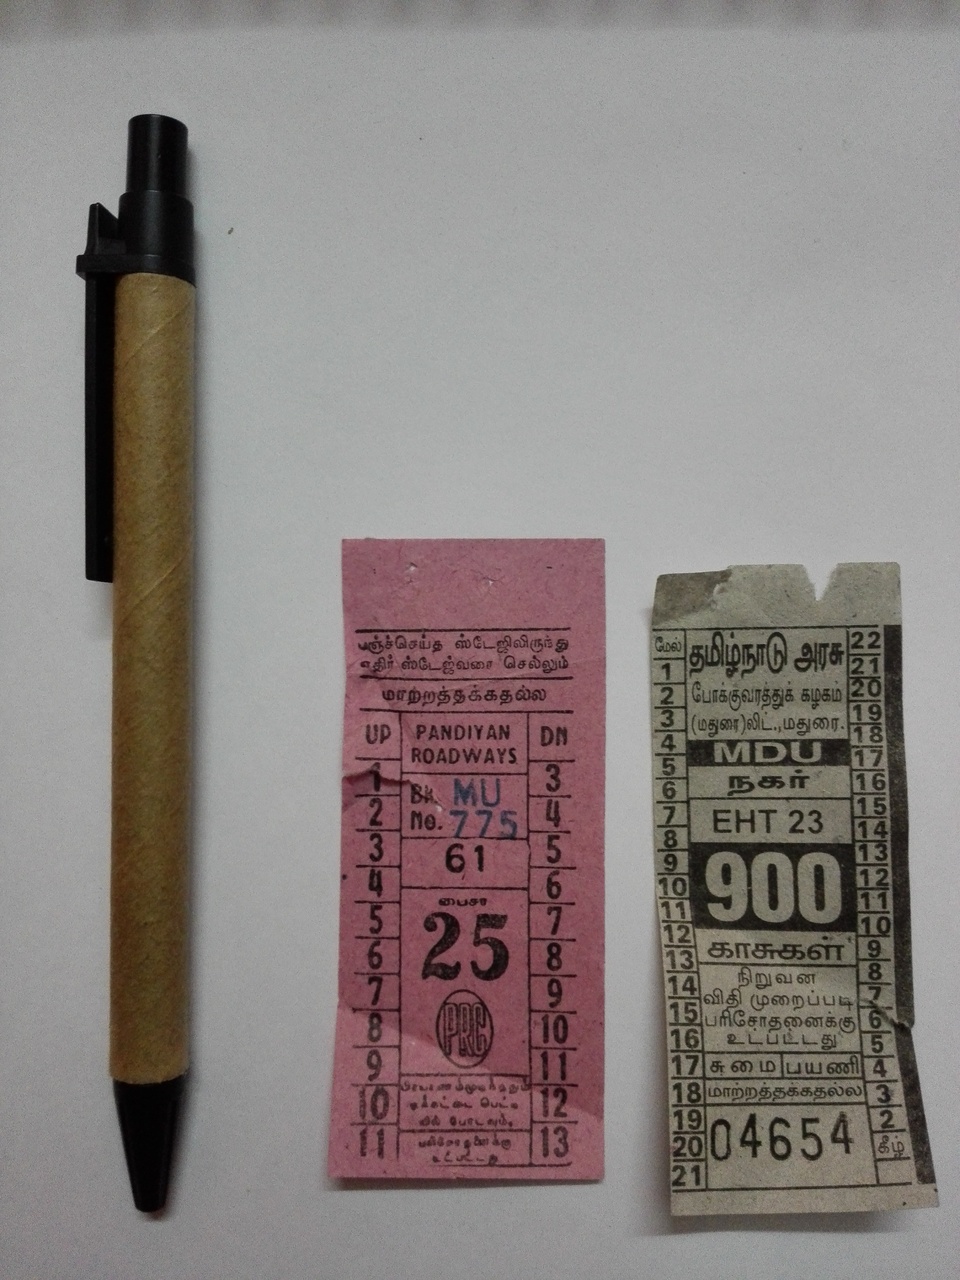
A town bus ticket of 25 paise denomination of one of the State Transport Undertakings of Tamil Nadu named Pandiyan Roadways Corporation headquartered at Madurai. (PRC is now called Tamil Nadu State Transport Corporation (Madurai) Ltd.) It might have been issued between 1976 and 1981. A ticket issued in October 2015 is on the right side for comparison. Such tickets are still in use alongside slips issued using electronic ticketing machines.
"Valid up to stage opposite to punched stage" and "After